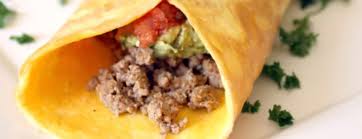
Waste category: biological